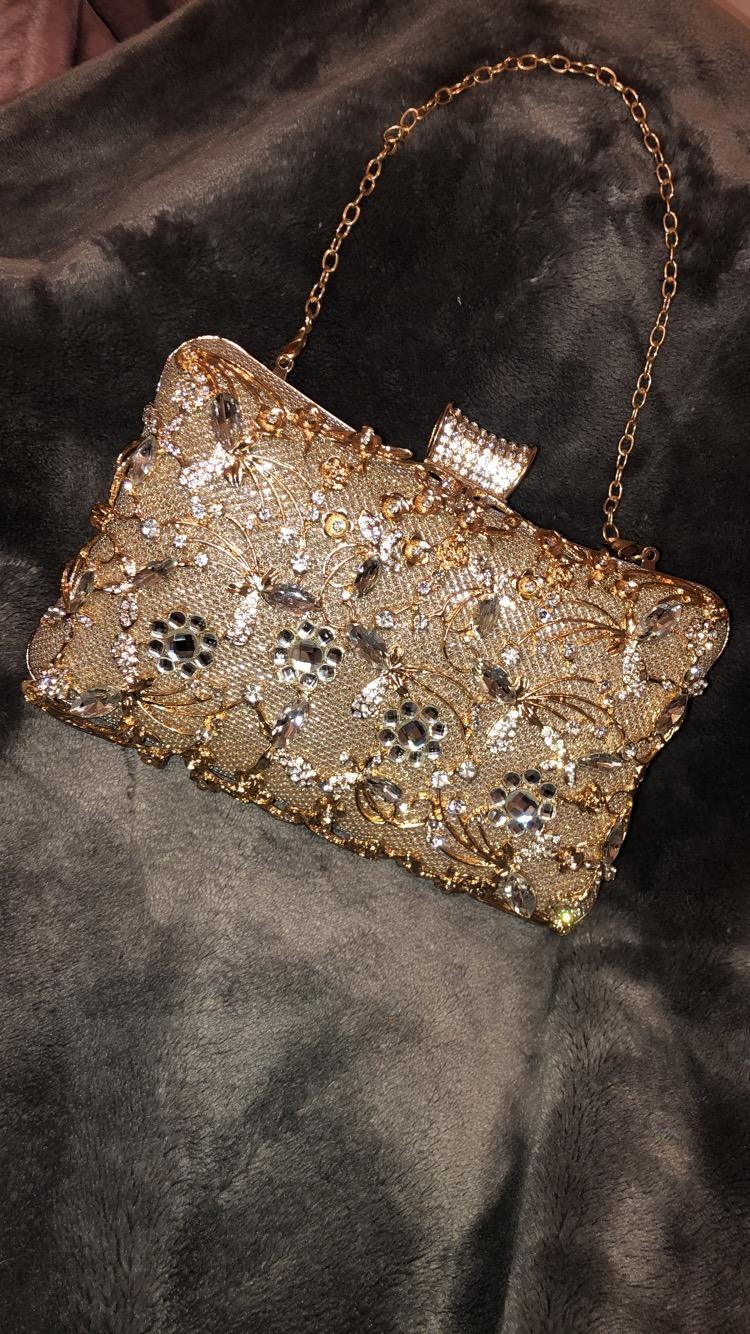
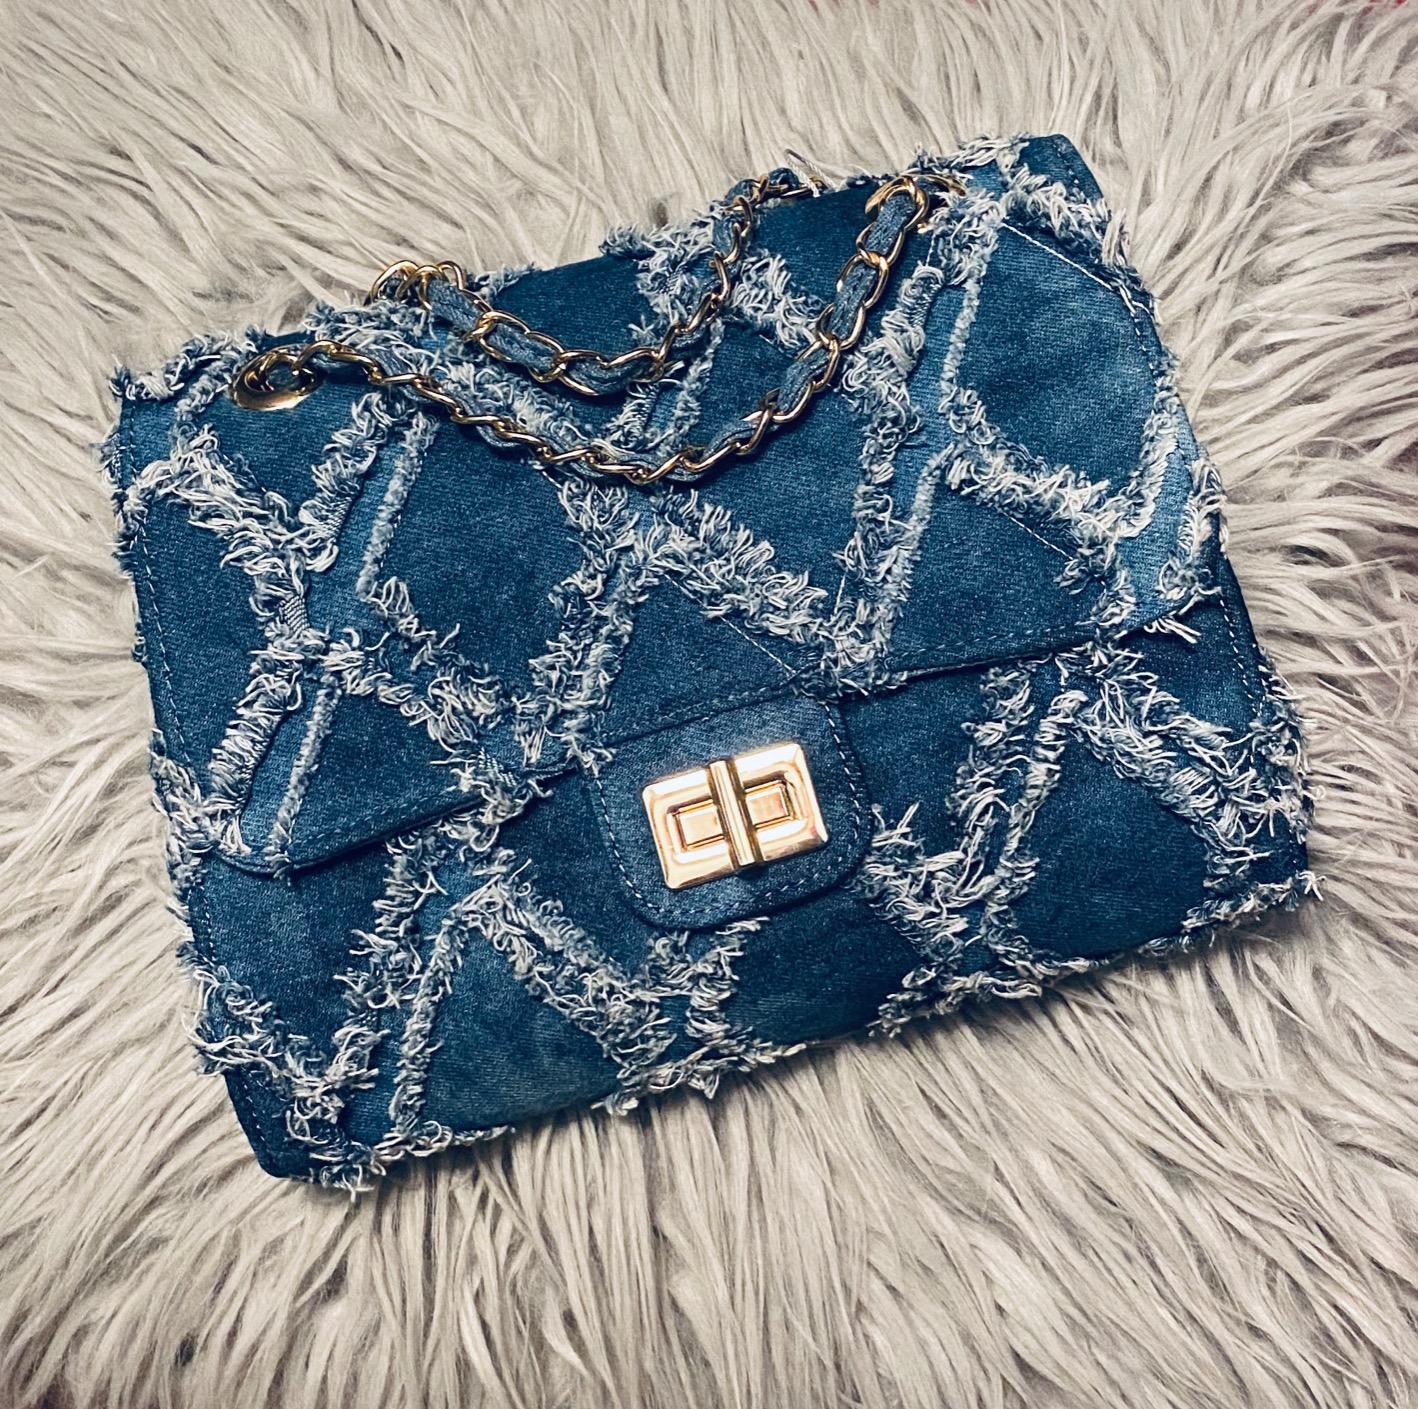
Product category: accessories_handbag
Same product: no